Joanna (1968 film)

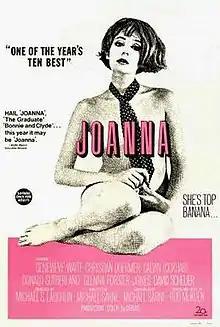
Film poster

Joanna is a 1968 British comedy-drama film directed and written by Michael Sarne, and starring Geneviève Waïte, Christian Doermer, Calvin Lockhart and Donald Sutherland.